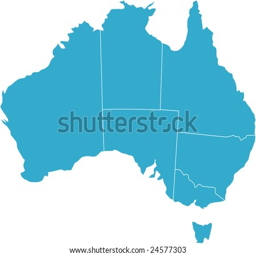
there is a map of country